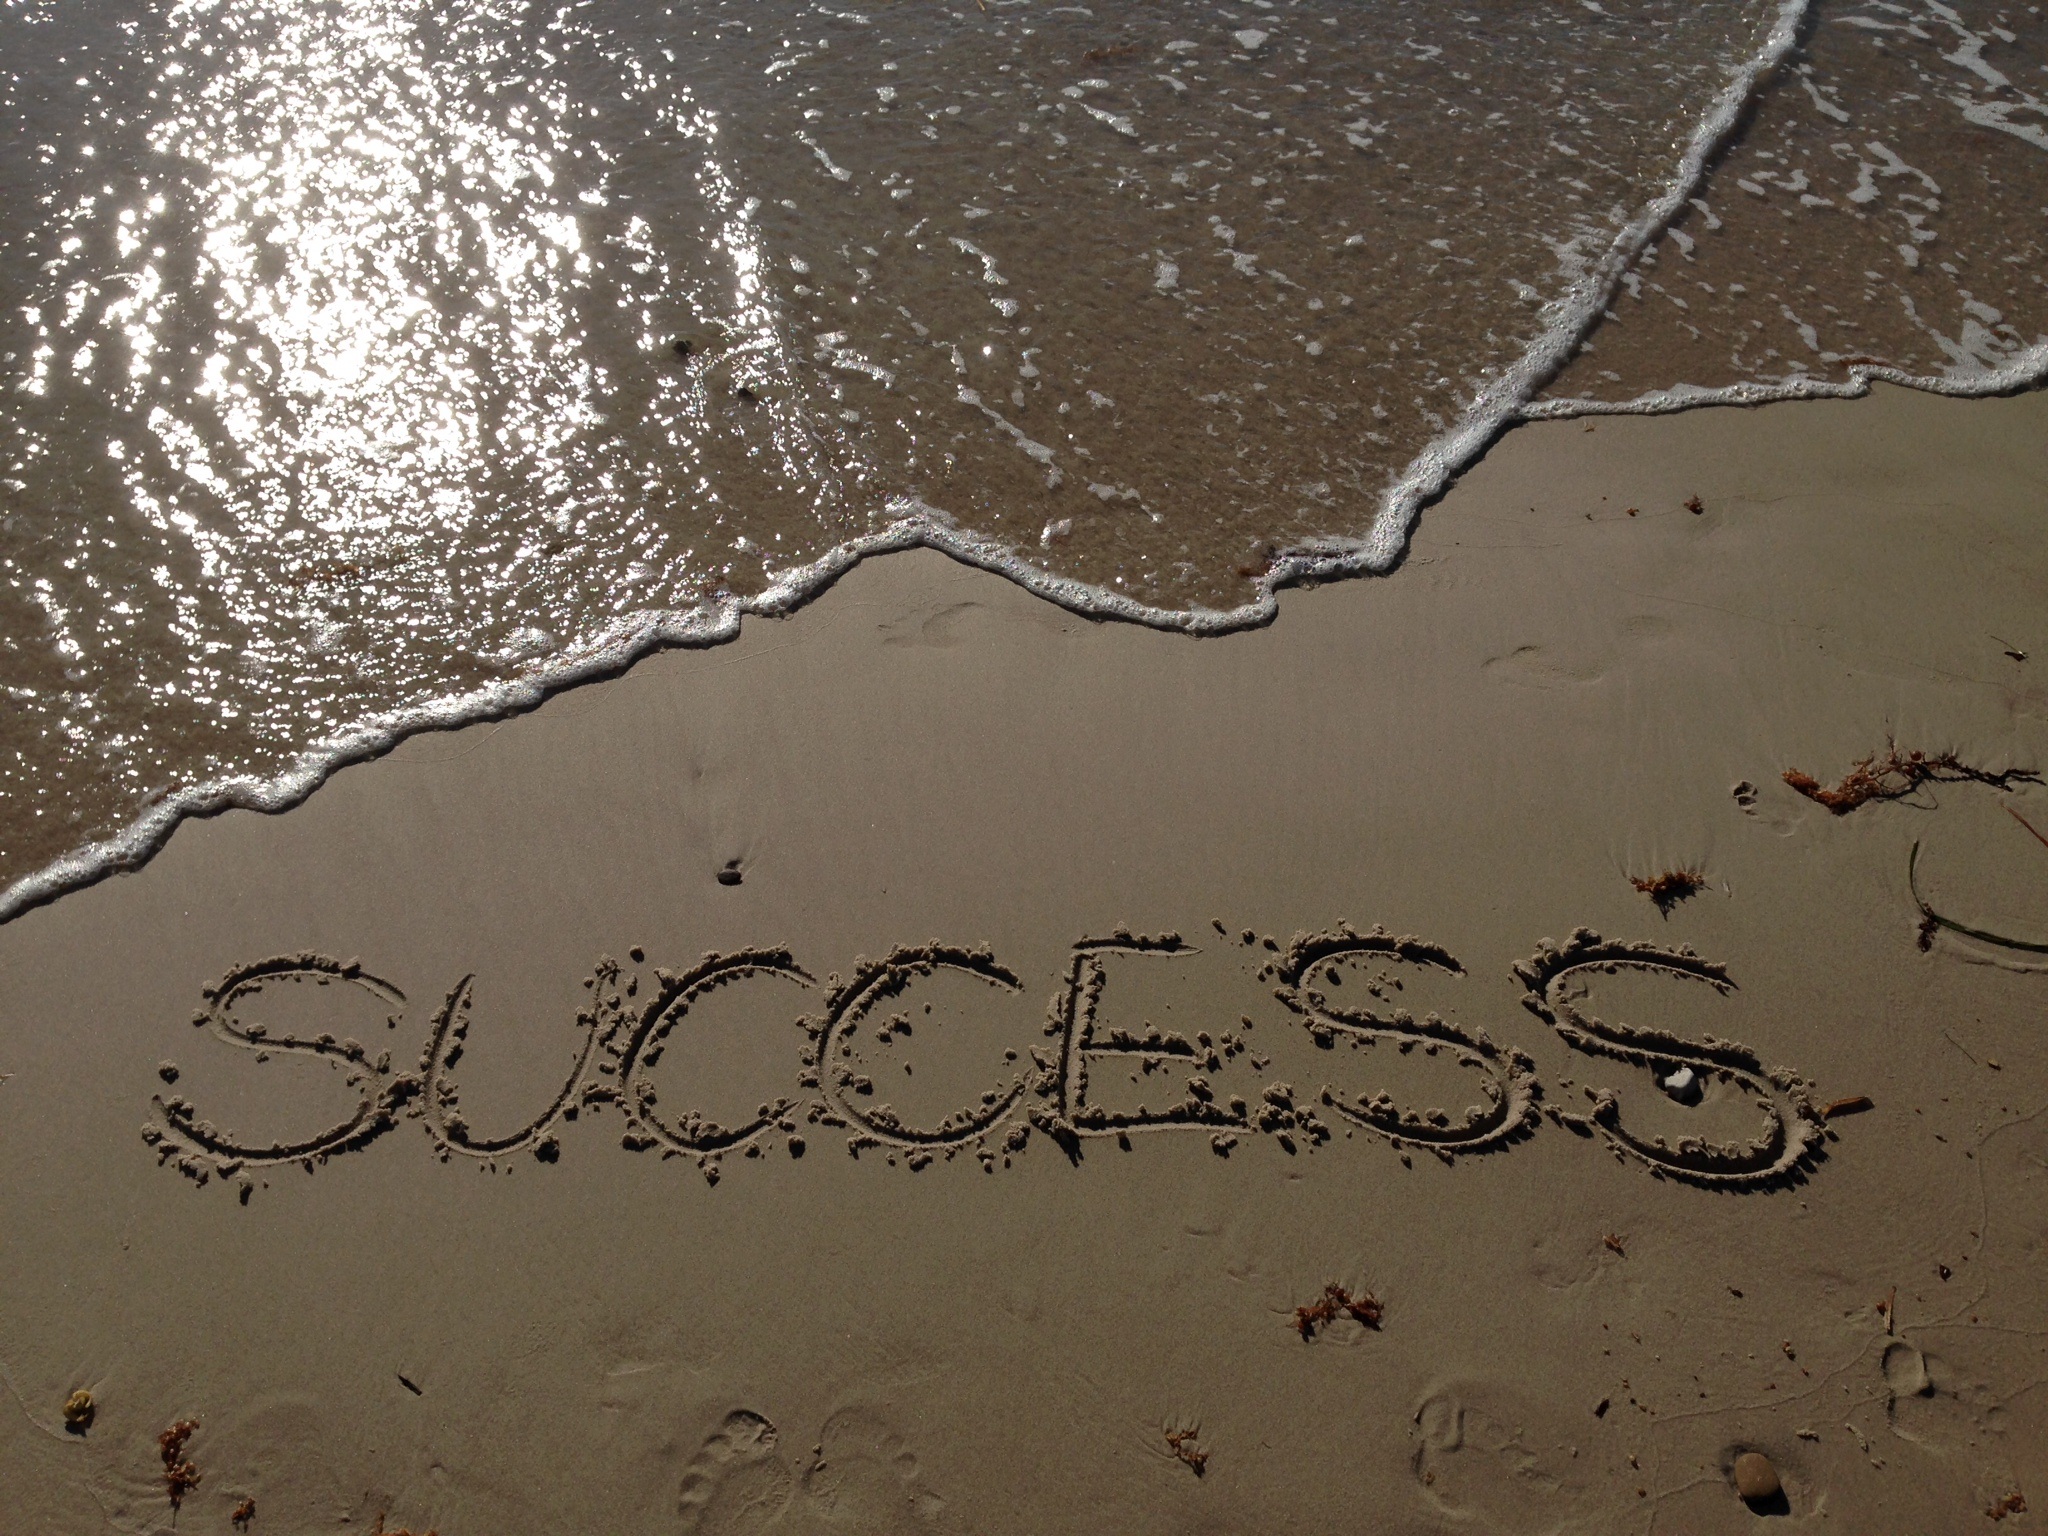
writing, beach, sea, water, sand, texture, shore, number, wall, summer, soil, material, write, art, words, success, road surface, lettes